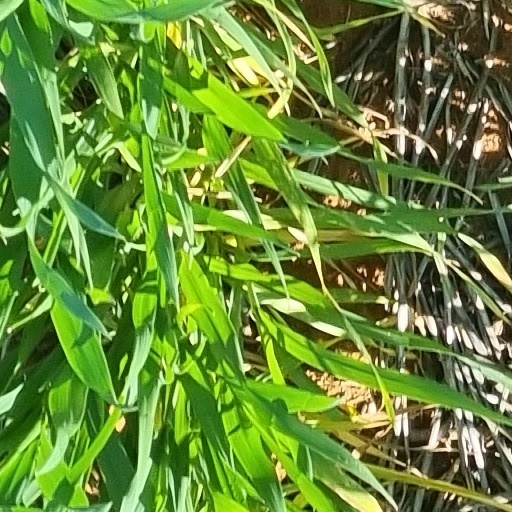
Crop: wheat